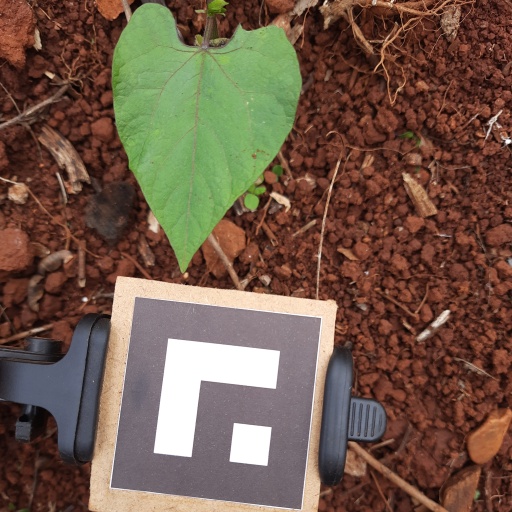
Observations: flat surface, eating holes in the edge, with soild dust, under shade